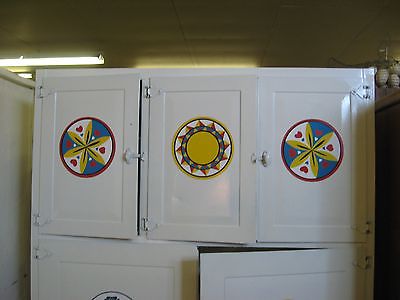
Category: cabinet